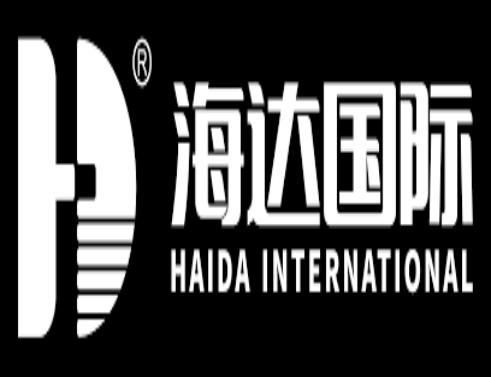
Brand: hd
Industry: Electronic